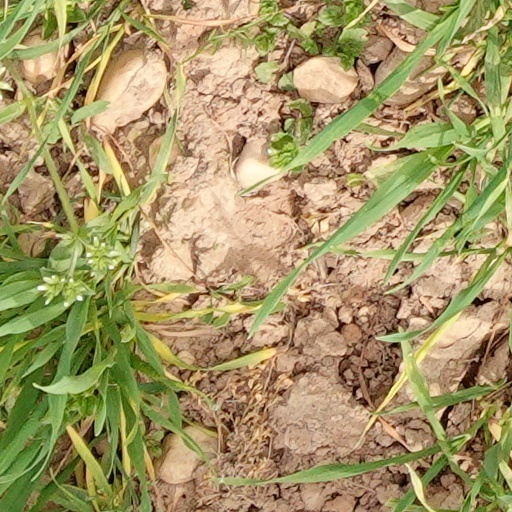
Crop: wheat